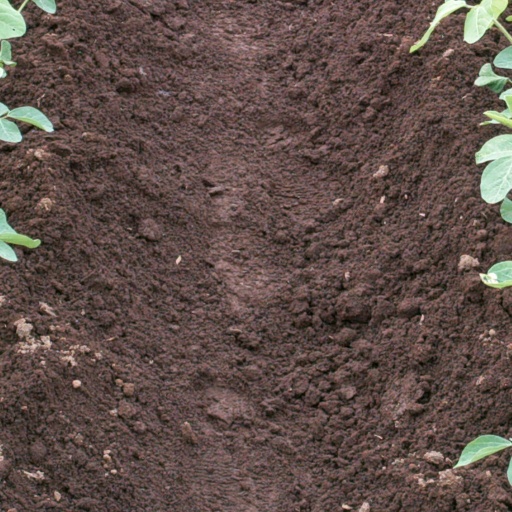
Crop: soybean